Nguyễn Thiện Nhân

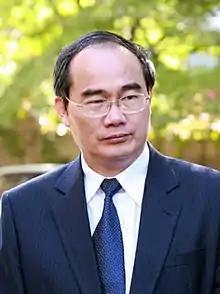
Nhân in 2010

Nguyễn Thiện Nhân (born 12 June 1953) is a Vietnamese economist, engineer, professor and politician. He is currently a member of the National Assembly representing Ho Chi Minh City, where he served as its party secretary ("de facto" mayor) from 2017 until his retirement in 2020. A member of the 11th and 12th Politburo of the Communist Party, he previously served as Chairman of the Vietnamese Fatherland Front from 2013 to 2017 and as Deputy Prime Minister and Minister of Education during Nguyễn Tấn Dũng's premiership. Prior to entering national politics, he worked as a systems engineer in the military before pivoting to academia and then serving in the municipal administration of Ho Chi Minh City, where he was its deputy mayor from 2001 to 2006. He received a BS and a PhD in Cybernetics from the Otto-von-Guericke University Magdeburg in East Germany and the .